AeroVolga LA-8

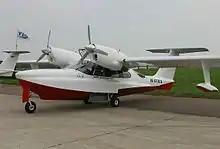
LA-8C

By mid-2012 six LA-8s had been produced for customers as well as the three prototypes. Two were with Russian operators, one flying around Lake Baikal and the other on Lake Seliger. Two went to an operator in Montenegro. By 2023, 22 had been delivered.